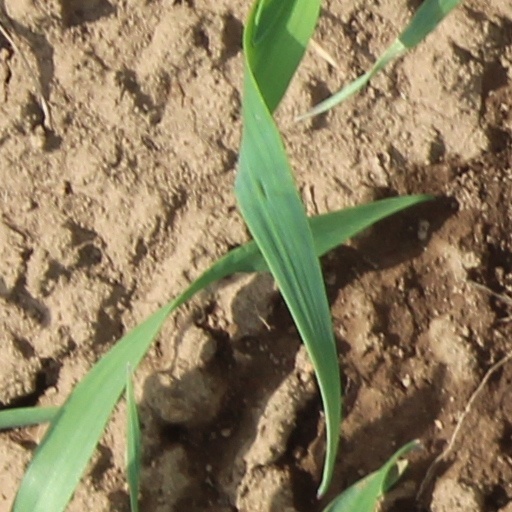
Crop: wheat